Louis-Marie-Edmond Blanquart de Bailleul

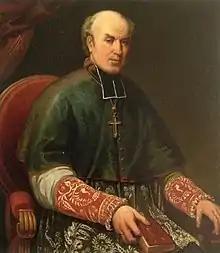
Louis Blanquart de Bailleul

Louis-Marie-Edmond Blanquart de Bailleul (1795, Calais - 1868) was a French Roman Catholic bishop. He worked as a lawyer for a time, before becoming the third bishop of Versailles (1832-1844) and then archbishop of Rouen (1844-1858). As bishop of Versailles, on 18 October 1837 he presided over the Catholic marriage service of Princess Marie of Orléans and Duke Alexander of Württemberg at Versailles, and in 1843 he consecrated Versailles's main town church as the cathedral of the 33-year-old diocese.